MV Tokitae

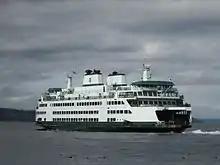
MV "Tokitae" en route to Clinton, Whidbey Island.

"Tokitae" was also the earliest name of an orca that had been captured in Penn Cove, Whidbey Island. Jesse White, the veterinarian who bought the captured orca in Seattle for the Miami Seaquarium, gave her that name, but she was renamed Lolita in Miami. Orca Network promoted the choice of "Tokitae" for the ferry under construction, to promote the cause of returning the captive orca to her natal waters, and the Washington state government was sympathetic. The ferry's route crosses a passage where the orca and her orca community were chased during her capture.